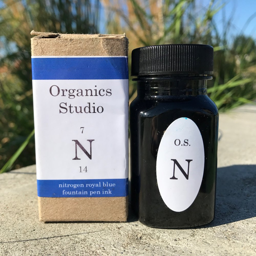
the bottle : the bottle is ml of ink , and comes in a cardboard box .